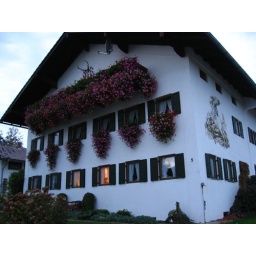
Note the goat heads mounted on the wall above the top balcony...